Amanda Bresnan

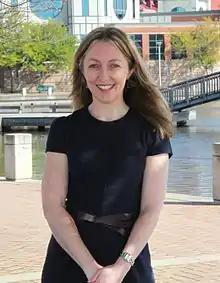
Amanda Bresnan MLA ACT Greens Member for Brindabella

Amanda Bresnan (born 4 December 1971) is an Australian politician and a former member of the Australian Capital Territory Legislative Assembly. Bresnan was elected to the ACT Legislative Assembly representing the electorate of Brindabella for the ACT Greens at the 2008 election and defeated at the 2012 election